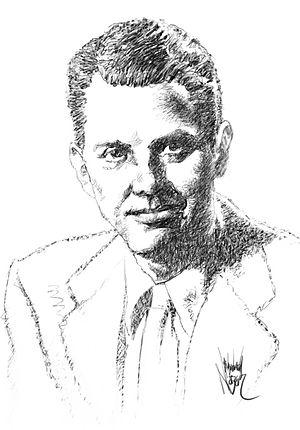
Wayne Boring, né le 5 juin 1905 aux États-Unis et mort le 20 février 1987, est un auteur américain de comics, en particulier ceux mettant en scène Superman.